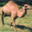
Label: camel